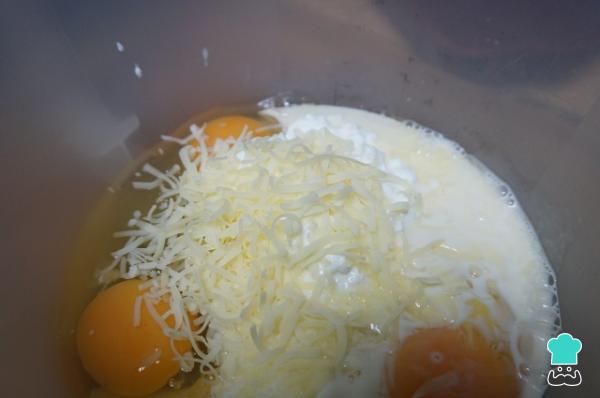
Ponemos queso rallado, sal y pimienta, y seguimos mezclando. La cantidad del queso a vuestro gusto.